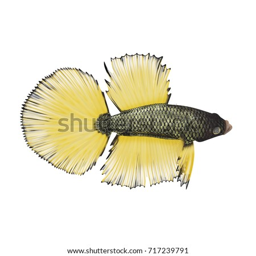
biological species on a white .